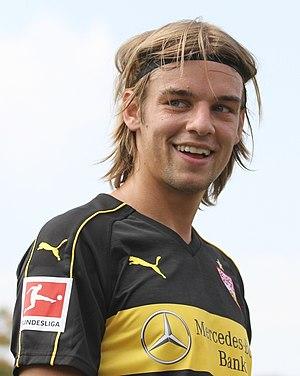
Borna Sosa, né le 21 janvier 1998 à Zagreb, est un footballeur croate. Il évolue au poste de défenseur gauche au VfB Stuttgart.